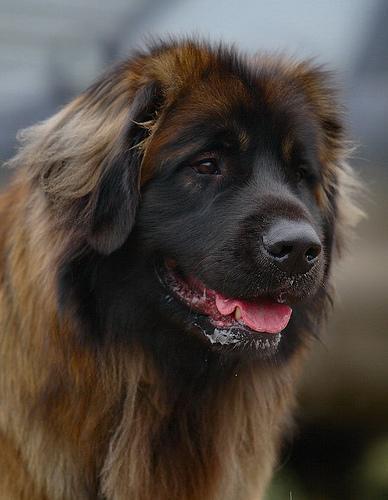
leonberger